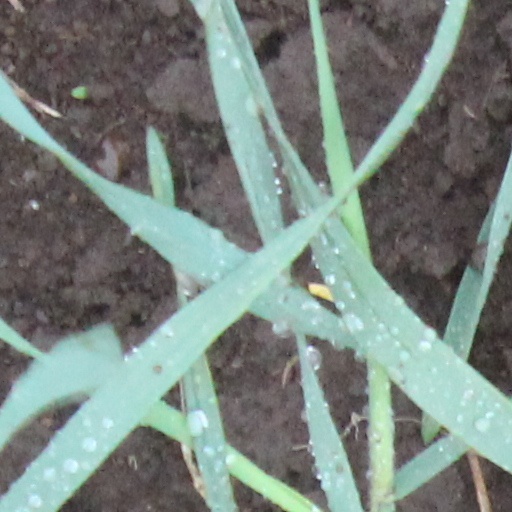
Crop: wheat